Springfield race riot of 1908

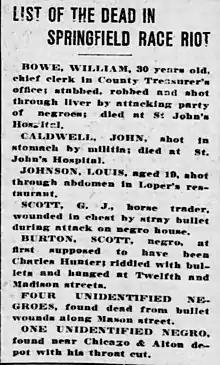
"St. Louis Post-Dispatch"

Over 100 whites were documented as being injured while participating in the attacks. It is unknown how many black people were injured as many fled, and also due to white city officials and most newspapers, opted not to record the injuries of black people who stayed or returned. For example, in the initial injury list of 62 included 3 black people, and omitted others, such as Charles Duncan, an elderly black man, stricken with rheumatoid arthritis who was shot in the chest by the mob when he tried to flee his home as they surrounded it. Duncan would later sue the city for his injury. Several black people were also pulled from street cars, and places of business where they worked and frequented, such as the Silas hotel and Dreamland Theatre, and beaten in the street. At least one black man is on record of having a nervous breakdown, when the police arrested him and sought to have him committed to a mental hospital, after finding him taking lumber from the lumberyards, stating his determination to "rebuild all the burned homes in the east end."